Küçükkuyu, Ayvacık

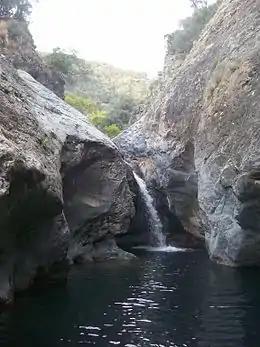
Waterfall near Küçükkuyu

The original economic activity of Küçükkuyu was olive agriculture and fishing. But it is a touristic town nowadays and the service sector constitutes another portion of town revenues.